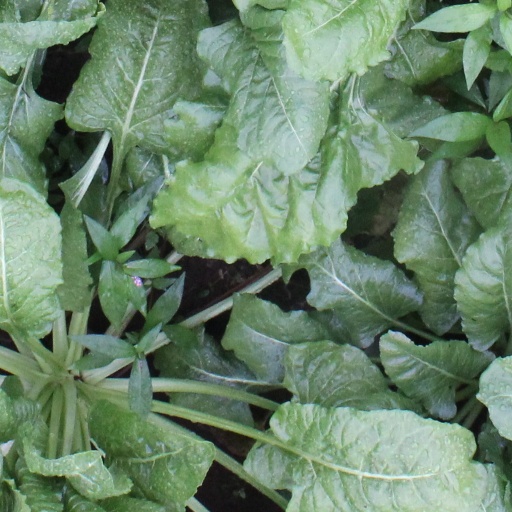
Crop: sugar beet